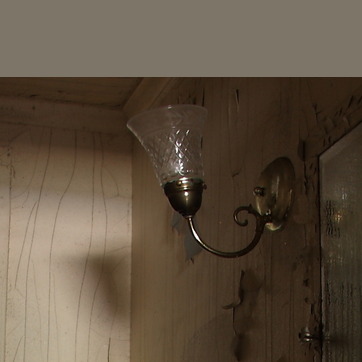
Material: metal